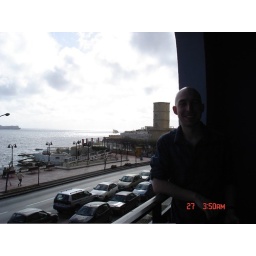
View from our balcony in Malta. TGI Friday's is the building with the tower!